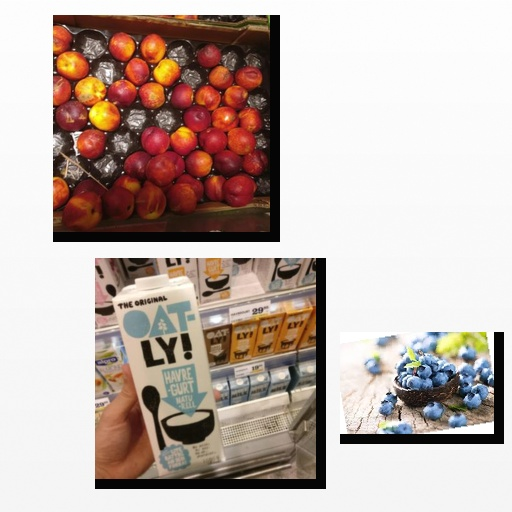
Food items: blueberry, nectarine, oatghurt